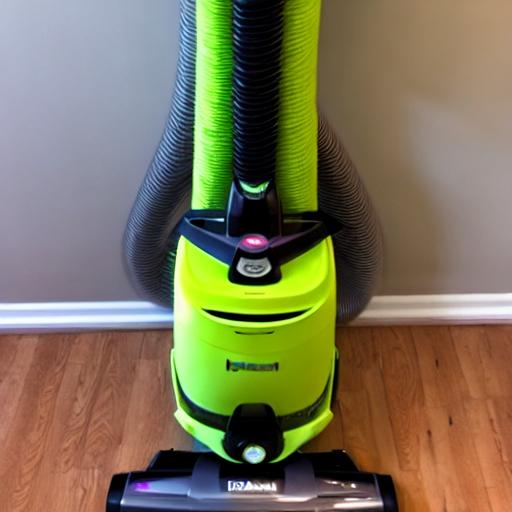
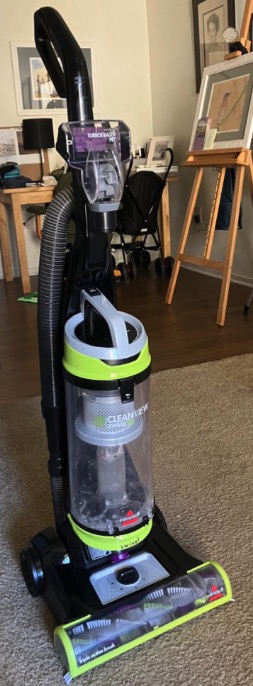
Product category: items_vacuum
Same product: no